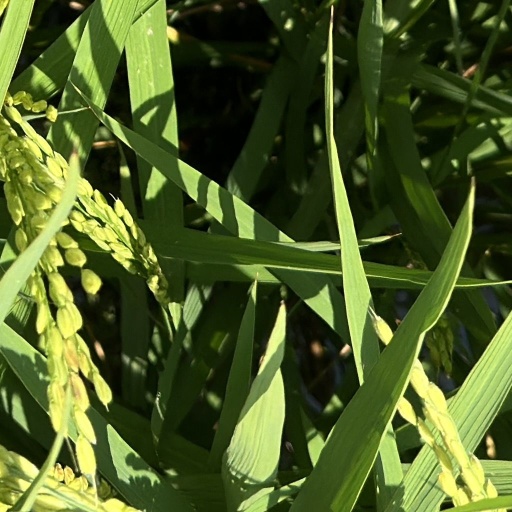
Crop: rice